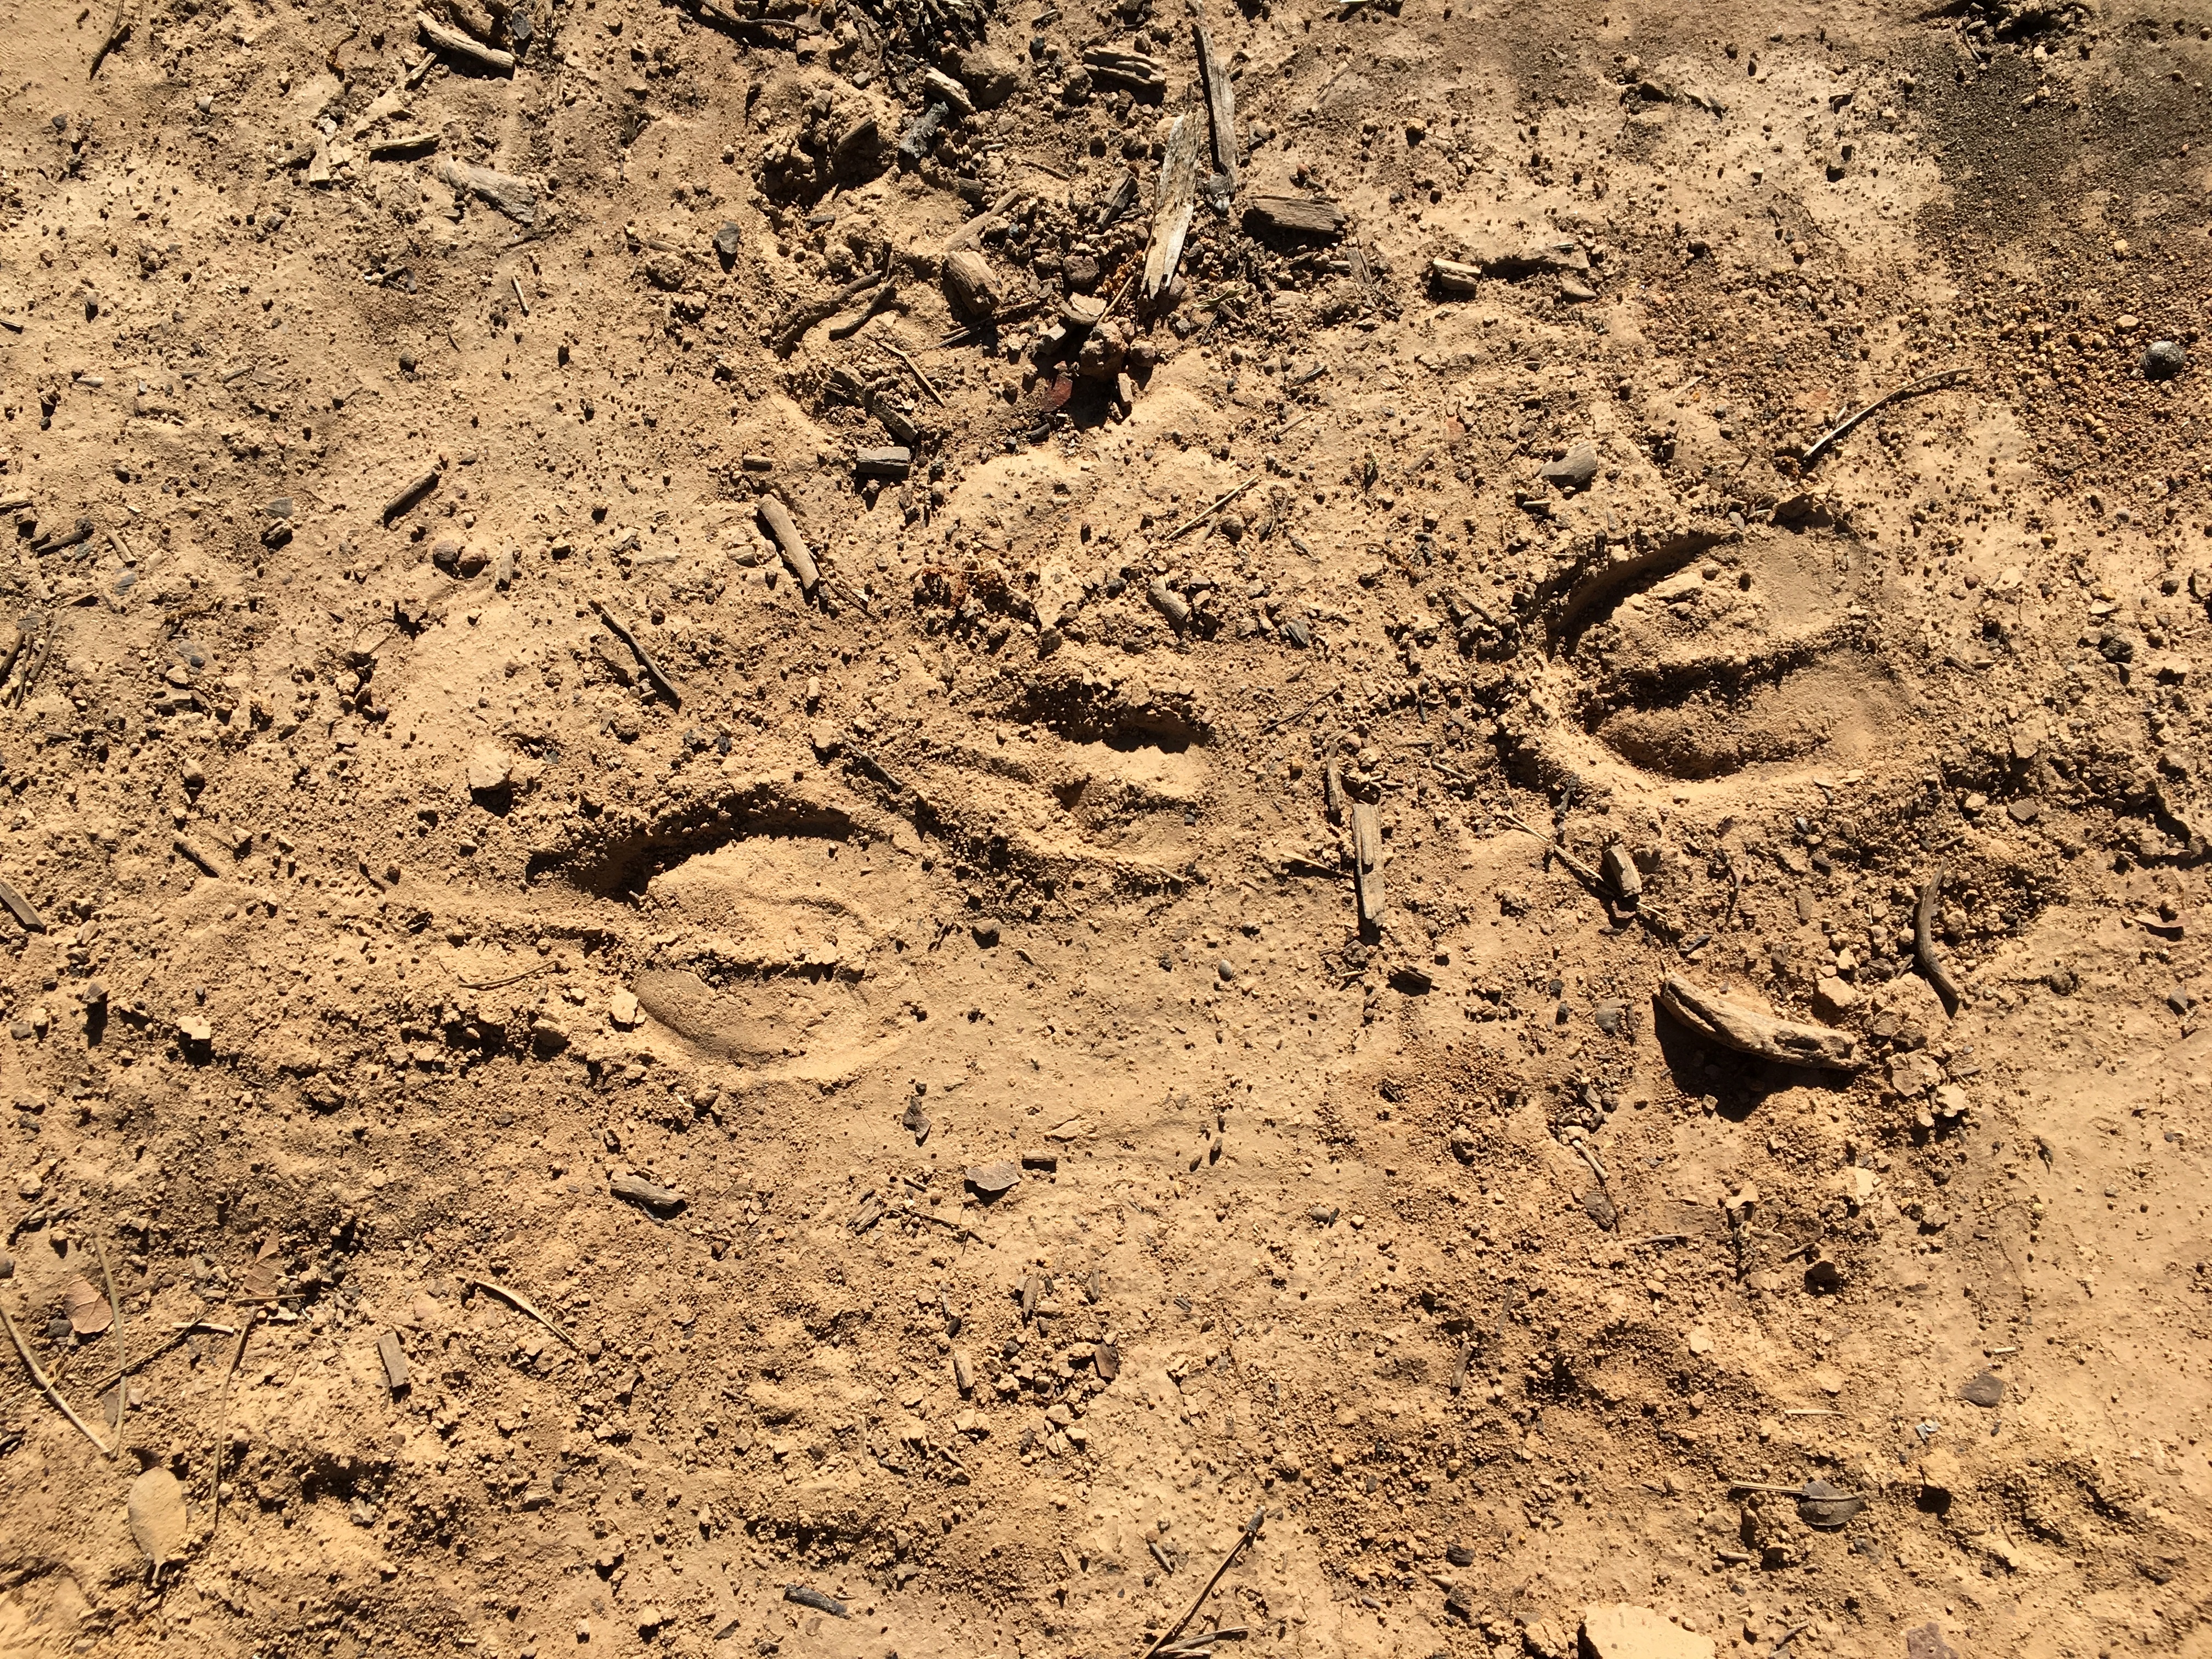
sand, rock, mud, soil, geology, geological phenomenon